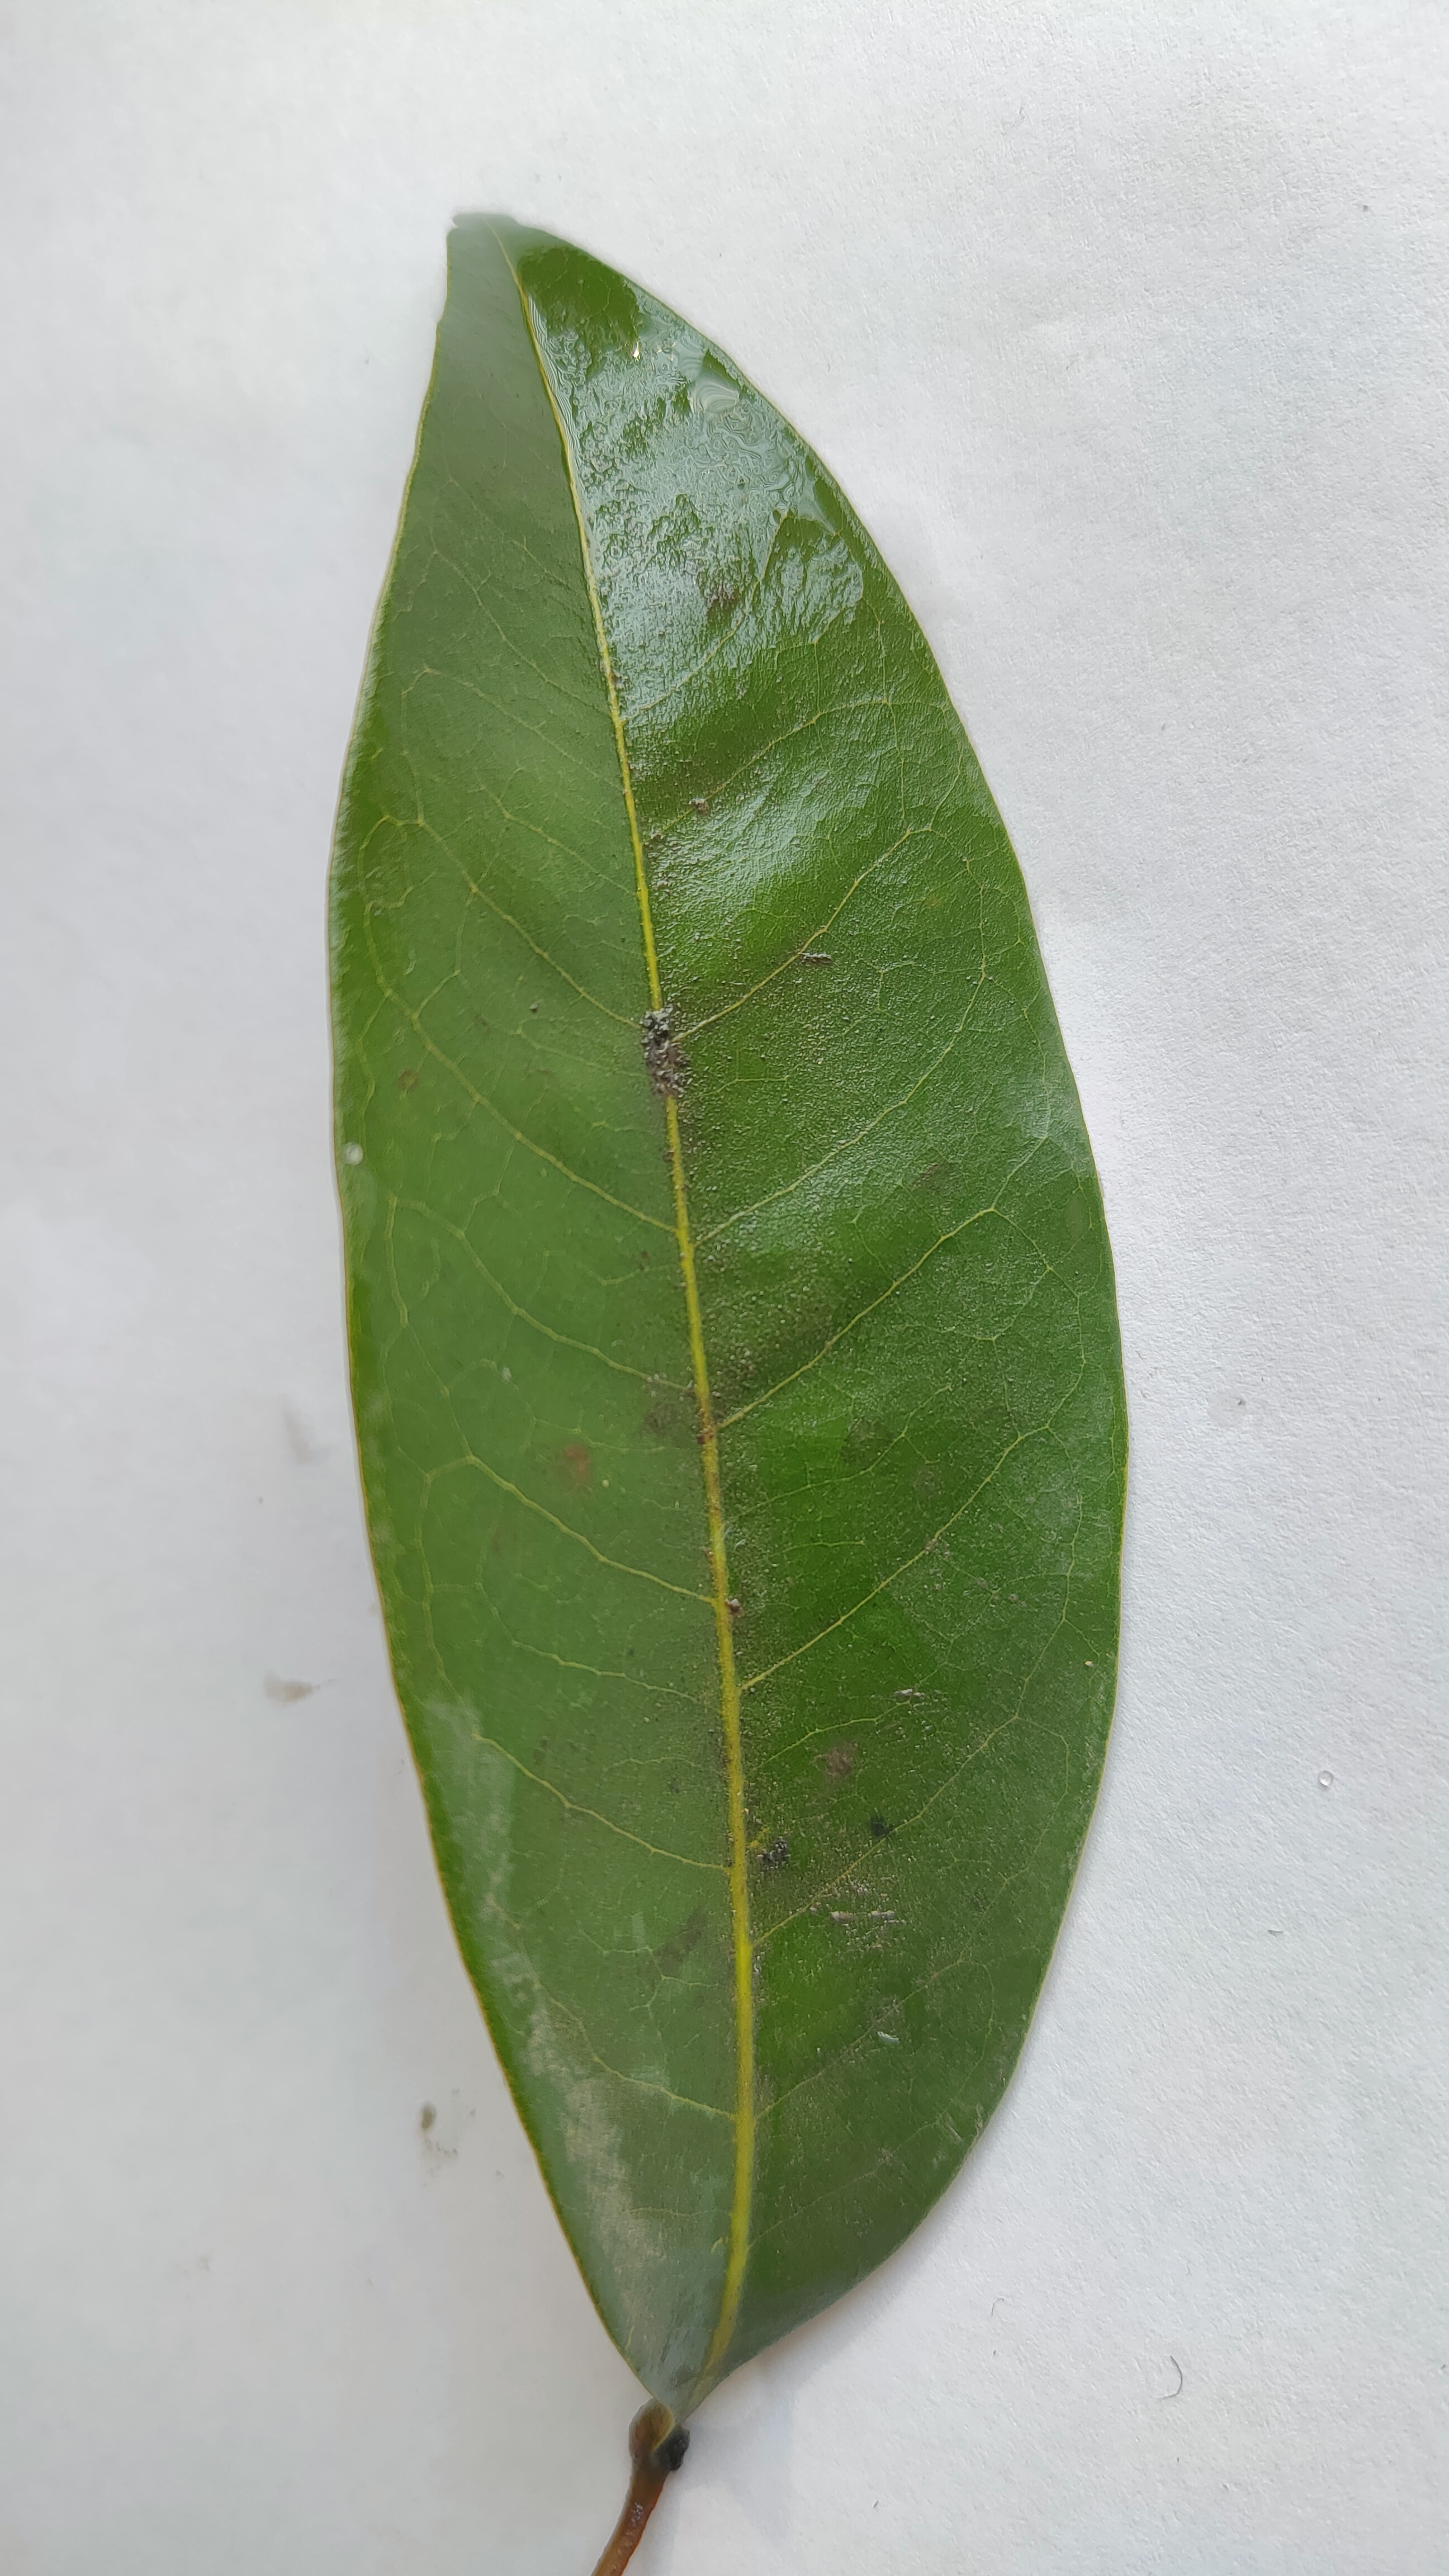
Leaf variety: Lychee